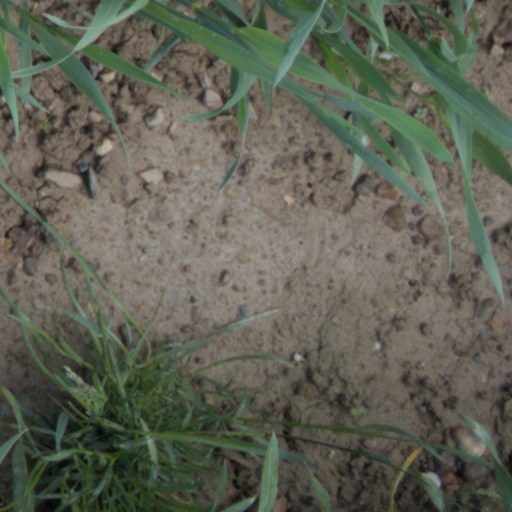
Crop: wheat